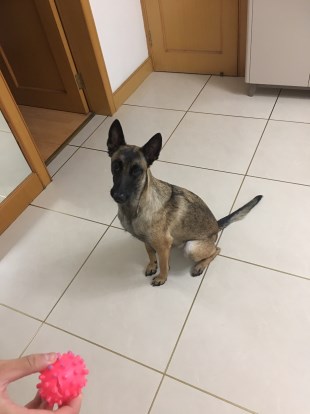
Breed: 3336-n000121-chinese_rural_dog